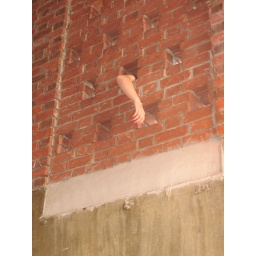
girl in the tower